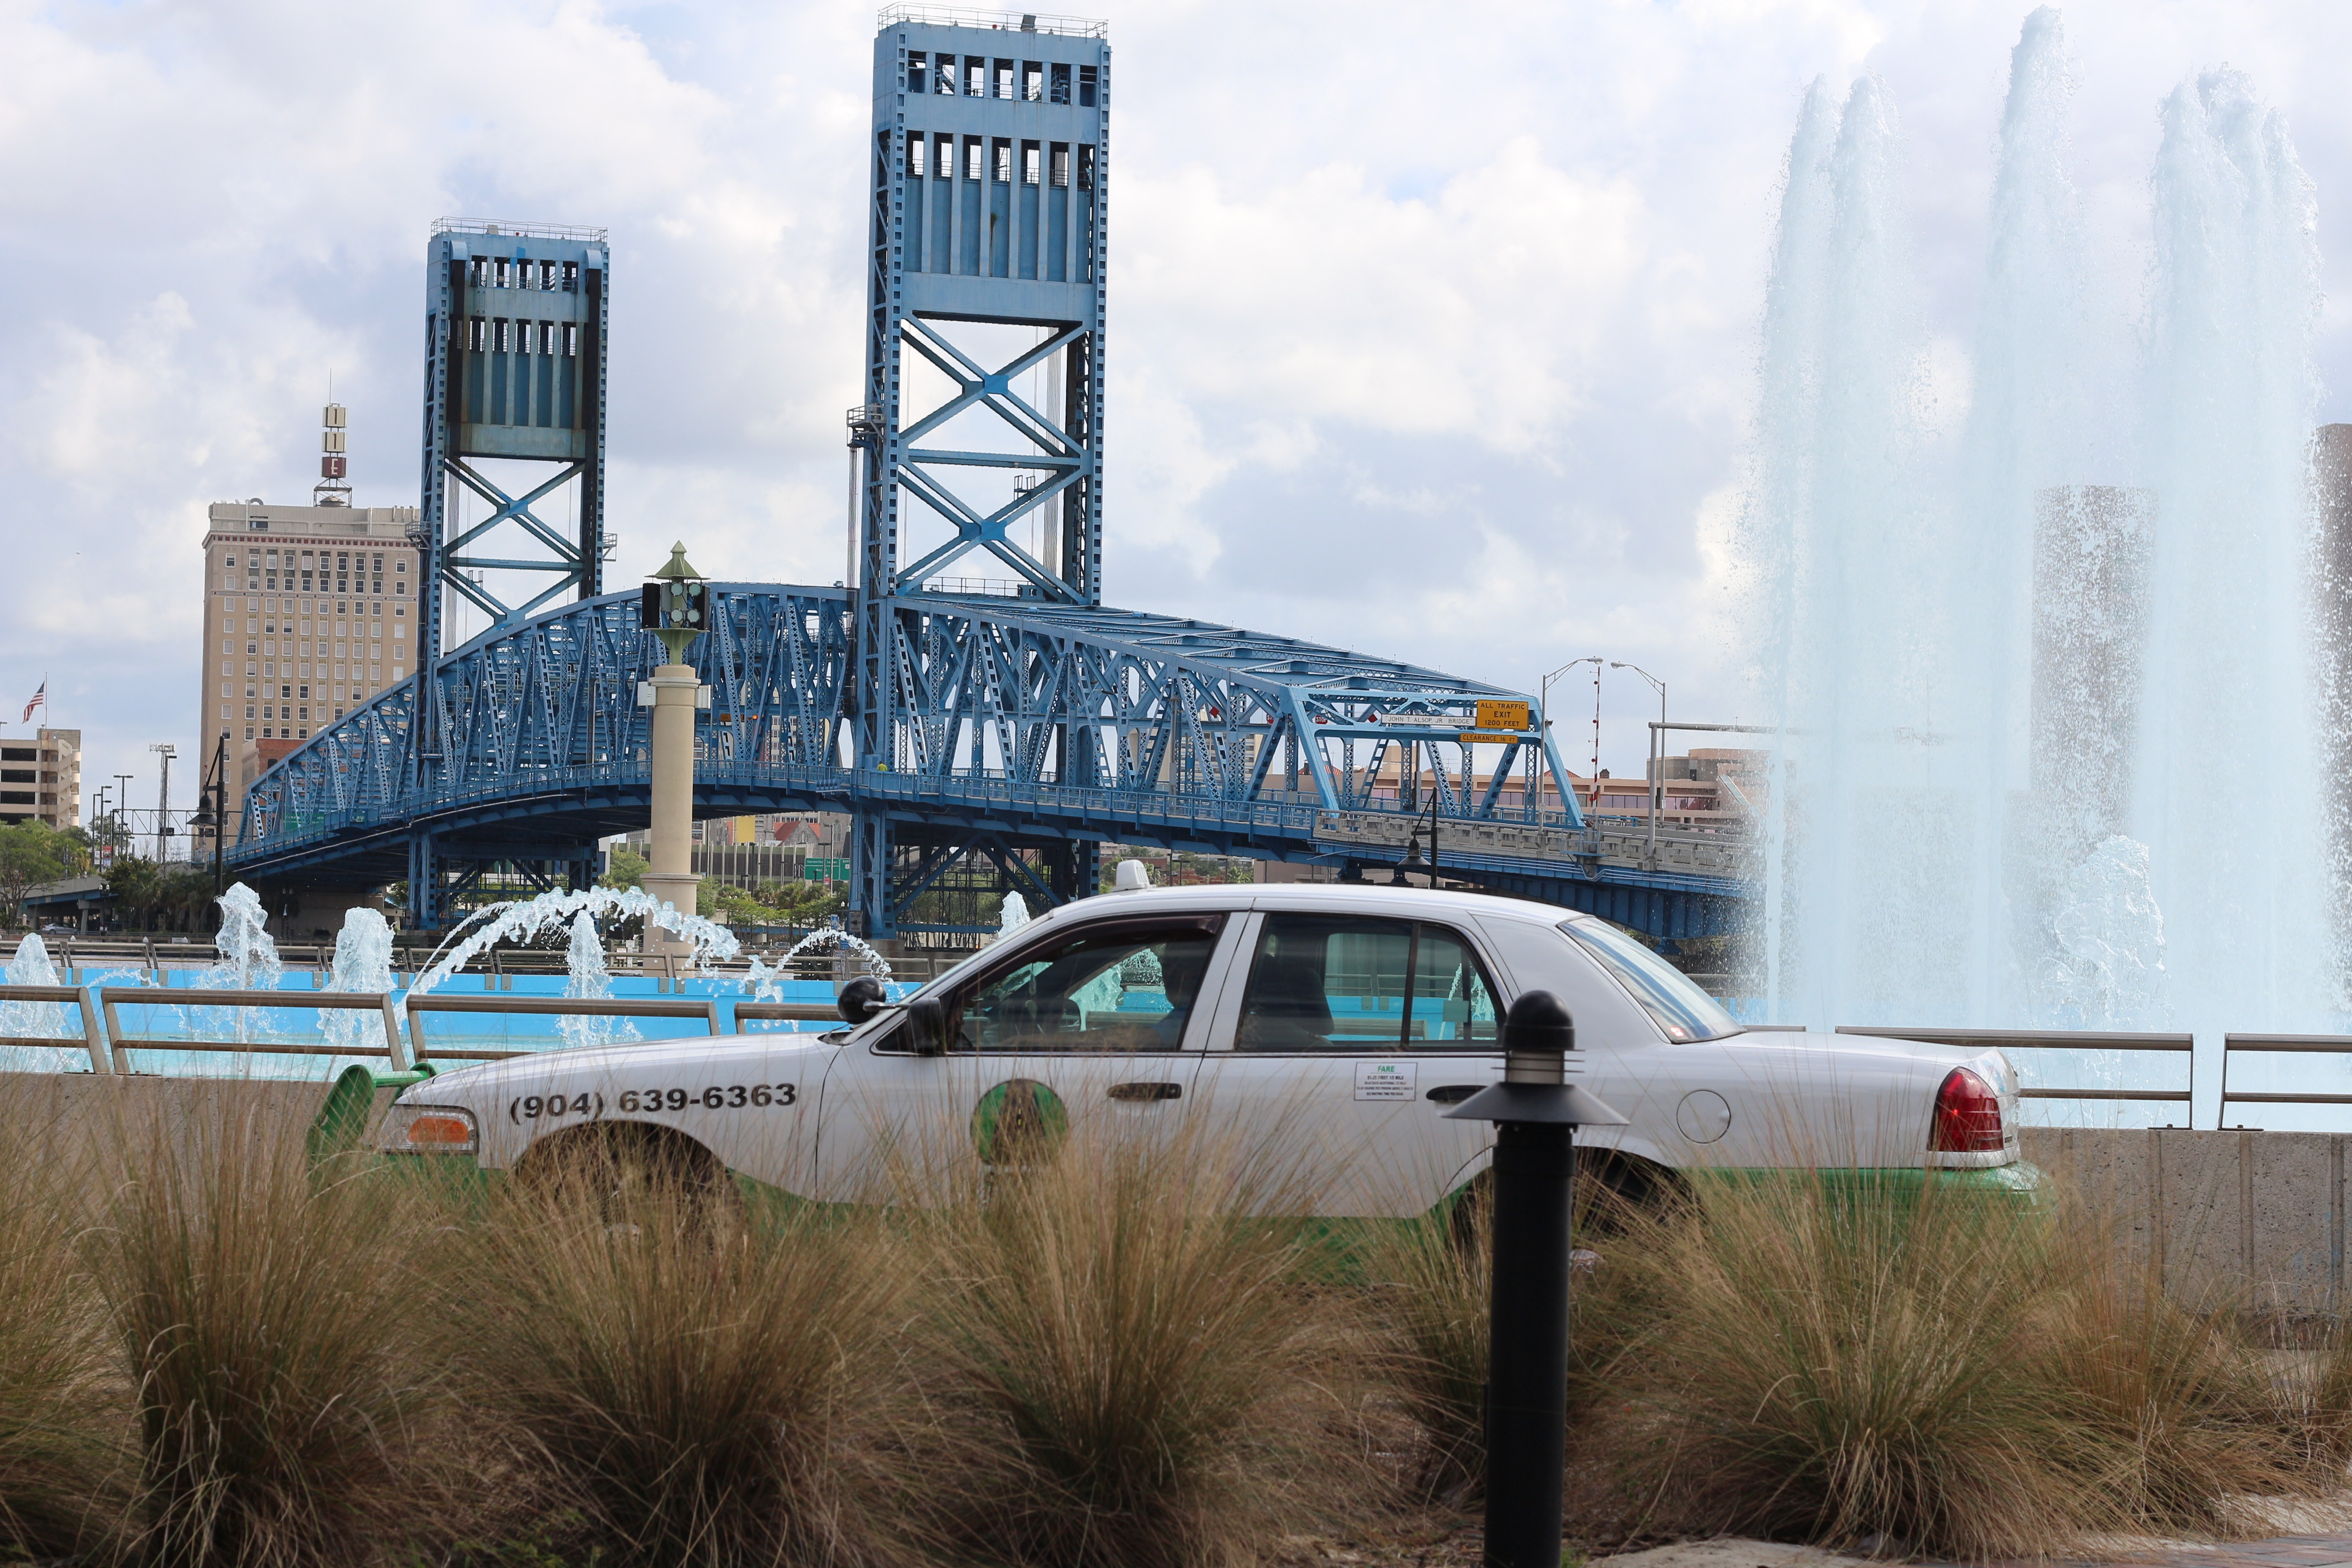
snow, road, car, highway, transport, vehicle, weather, stadium, public transport, infrastructure, urban area, sport venue